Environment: real
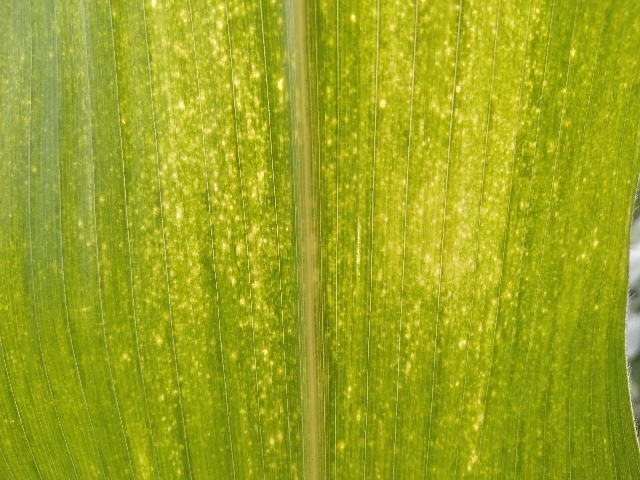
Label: lethal_necrosis